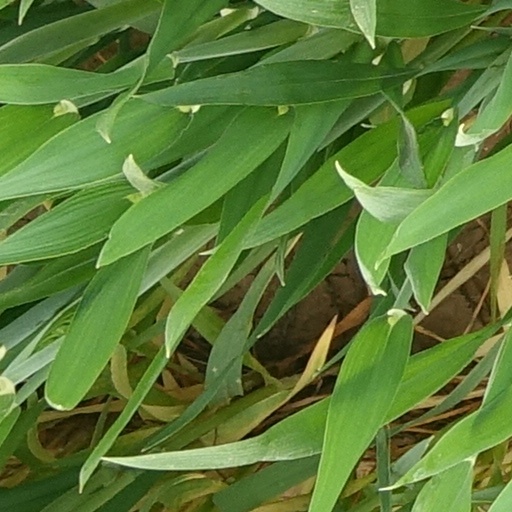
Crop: wheat